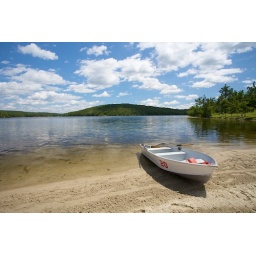
A row boat rests on the beach of beautiful Lake Taghkanic in New York.